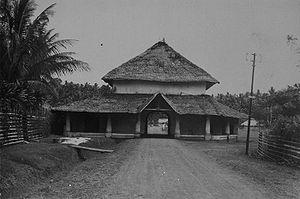
Ternate est une île de l'est de l'Indonésie, appartenant à l'archipel des Moluques et située à 13,7 km à l'ouest-sud-ouest de Sidangoli, une localité de la côte occidentale de Halmahera. Administrativement, elle constitue une kota de la province des Moluques du Nord. Cette île montagneuse, dont le point culminant est le volcan Gamalama à 1 715 mètres, regroupait 204 215 habitants en 2014, sur une superficie d'environ 111,39 km².